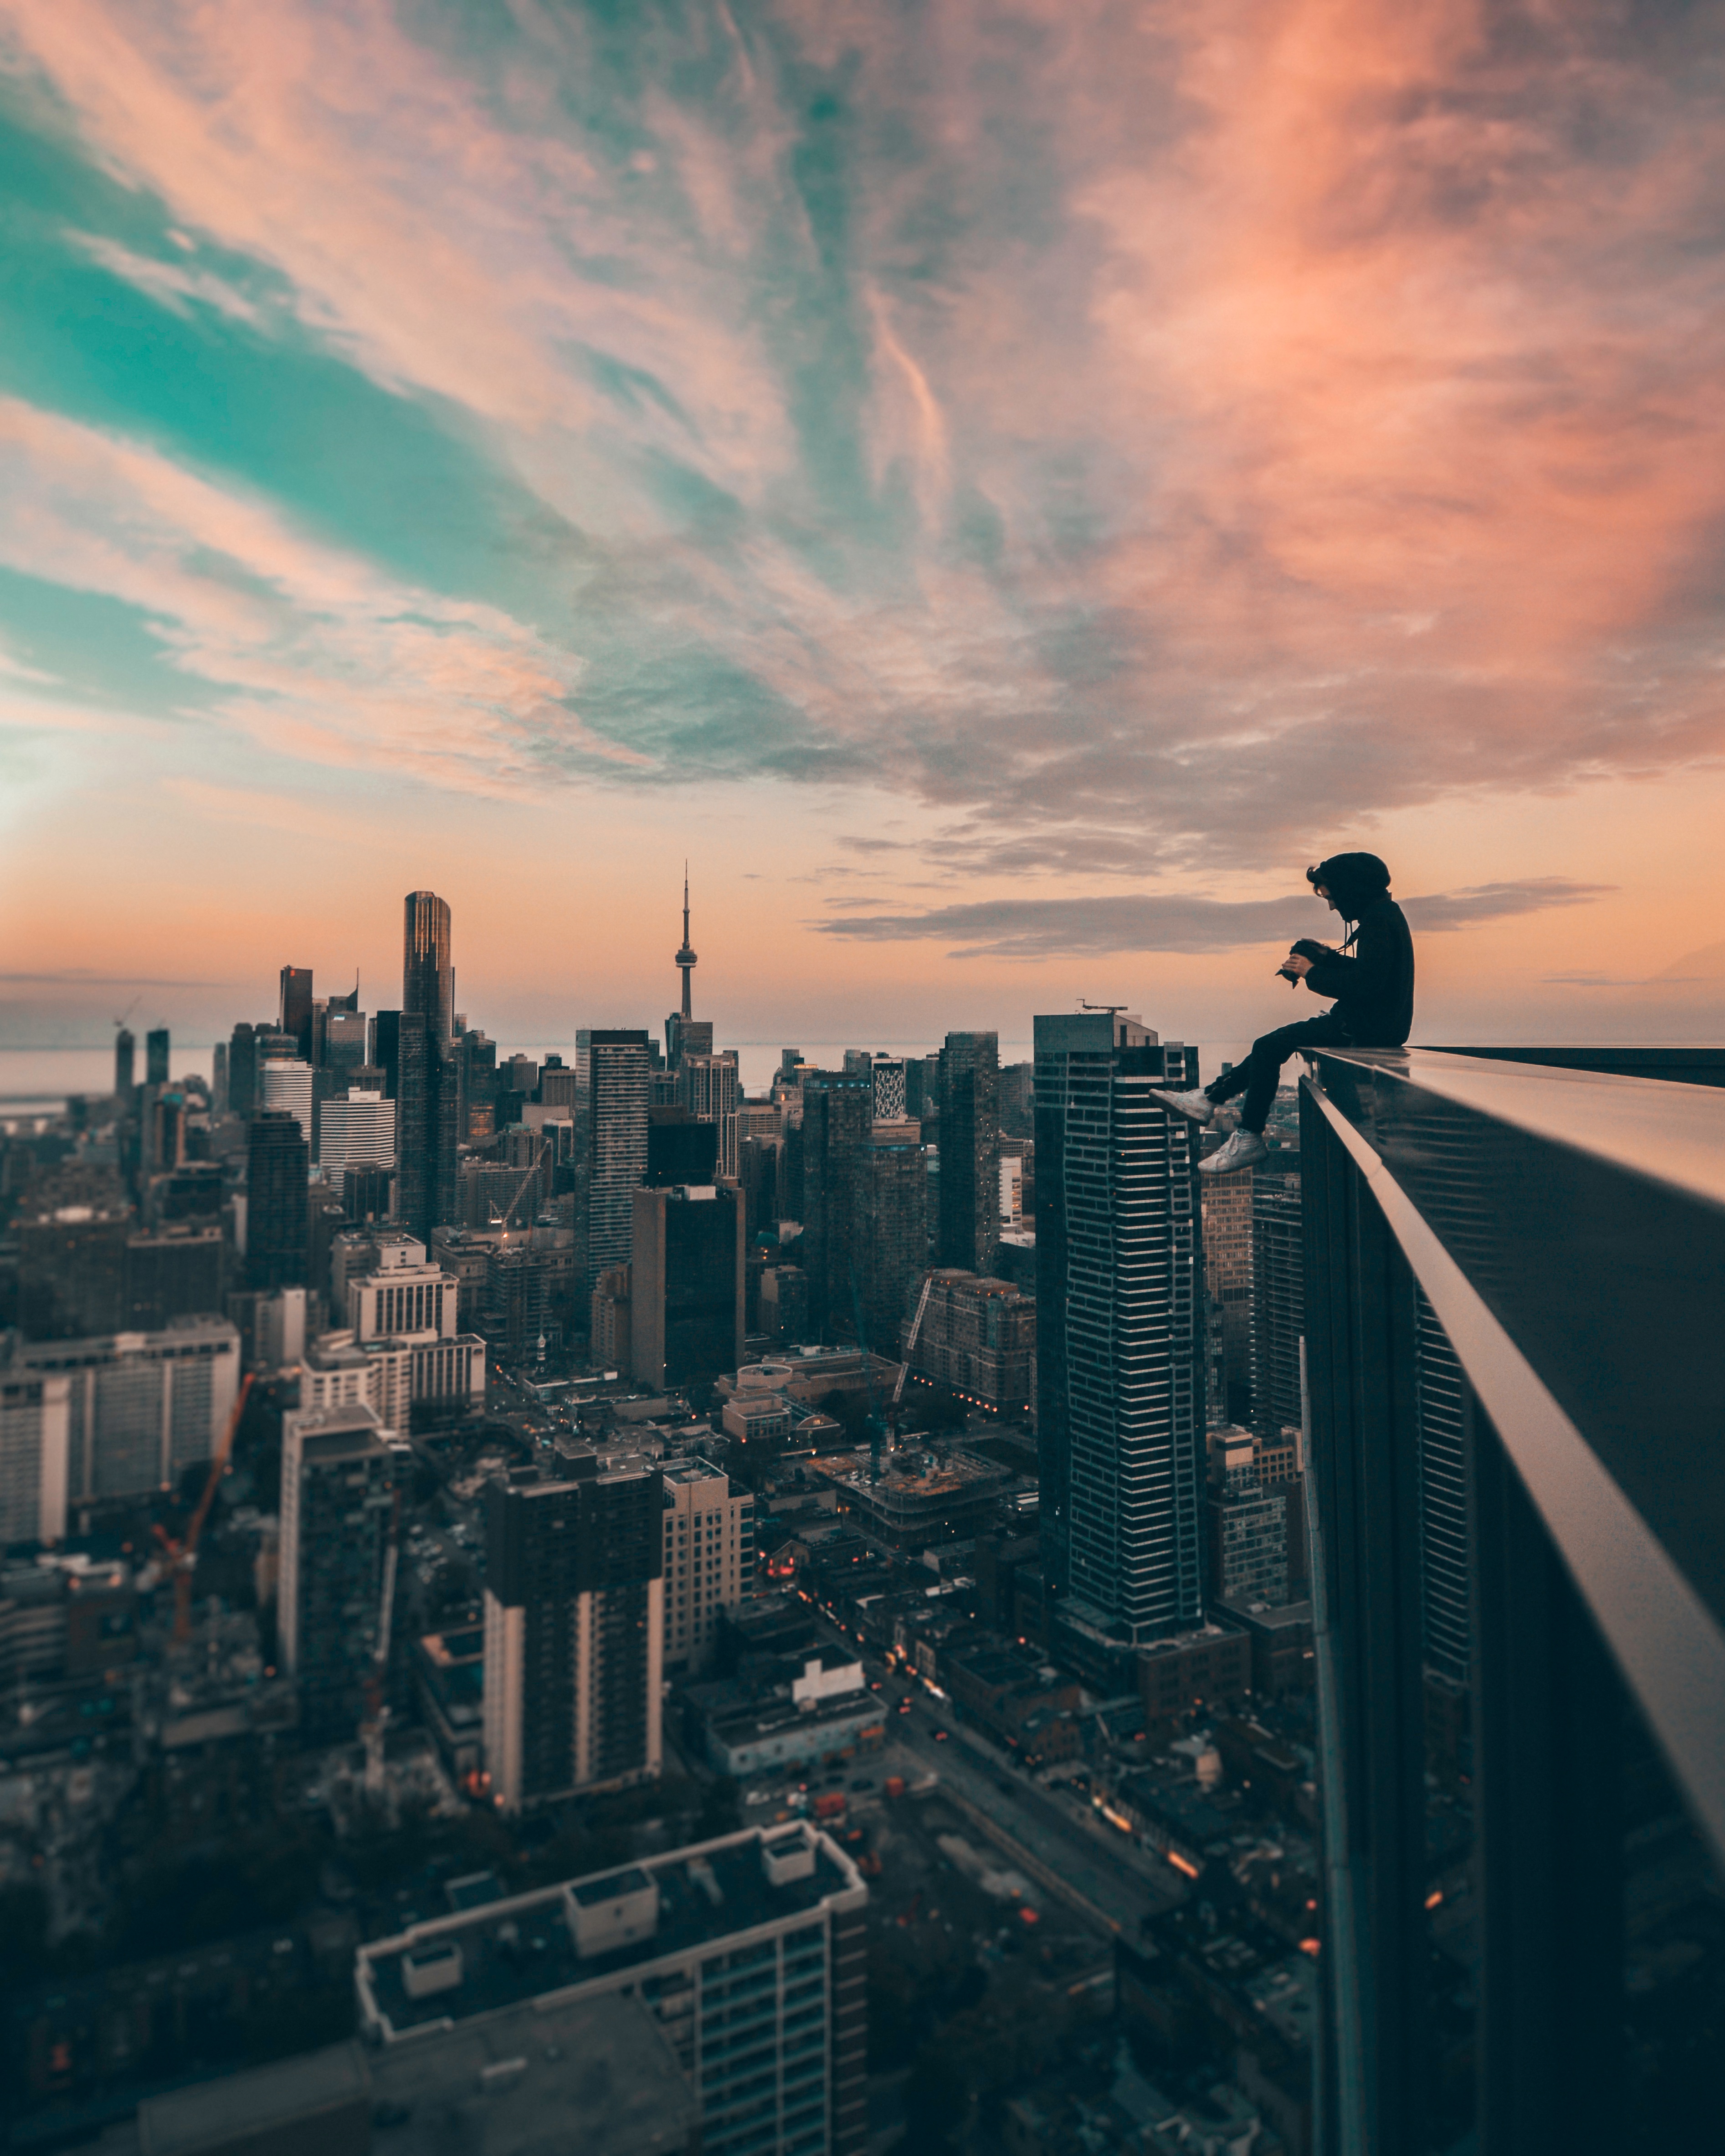
horizon, cloud, sky, sunrise, sunset, skyline, sunlight, morning, dawn, city, skyscraper, cityscape, dusk, evening, tower, metropolis, atmospheric phenomenon, human settlement, atmosphere of earth